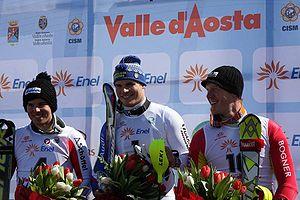
La première édition des Jeux mondiaux militaires d'hiver organisée par le Conseil International du Sport Militaire, a eu lieu en Vallée d'Aoste du 20 au 25 mars 2010.